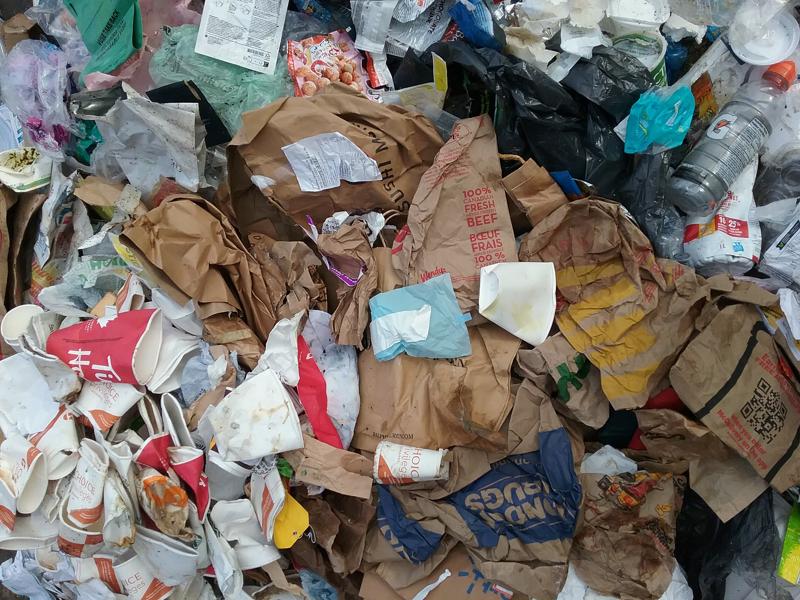
Waste category: paper